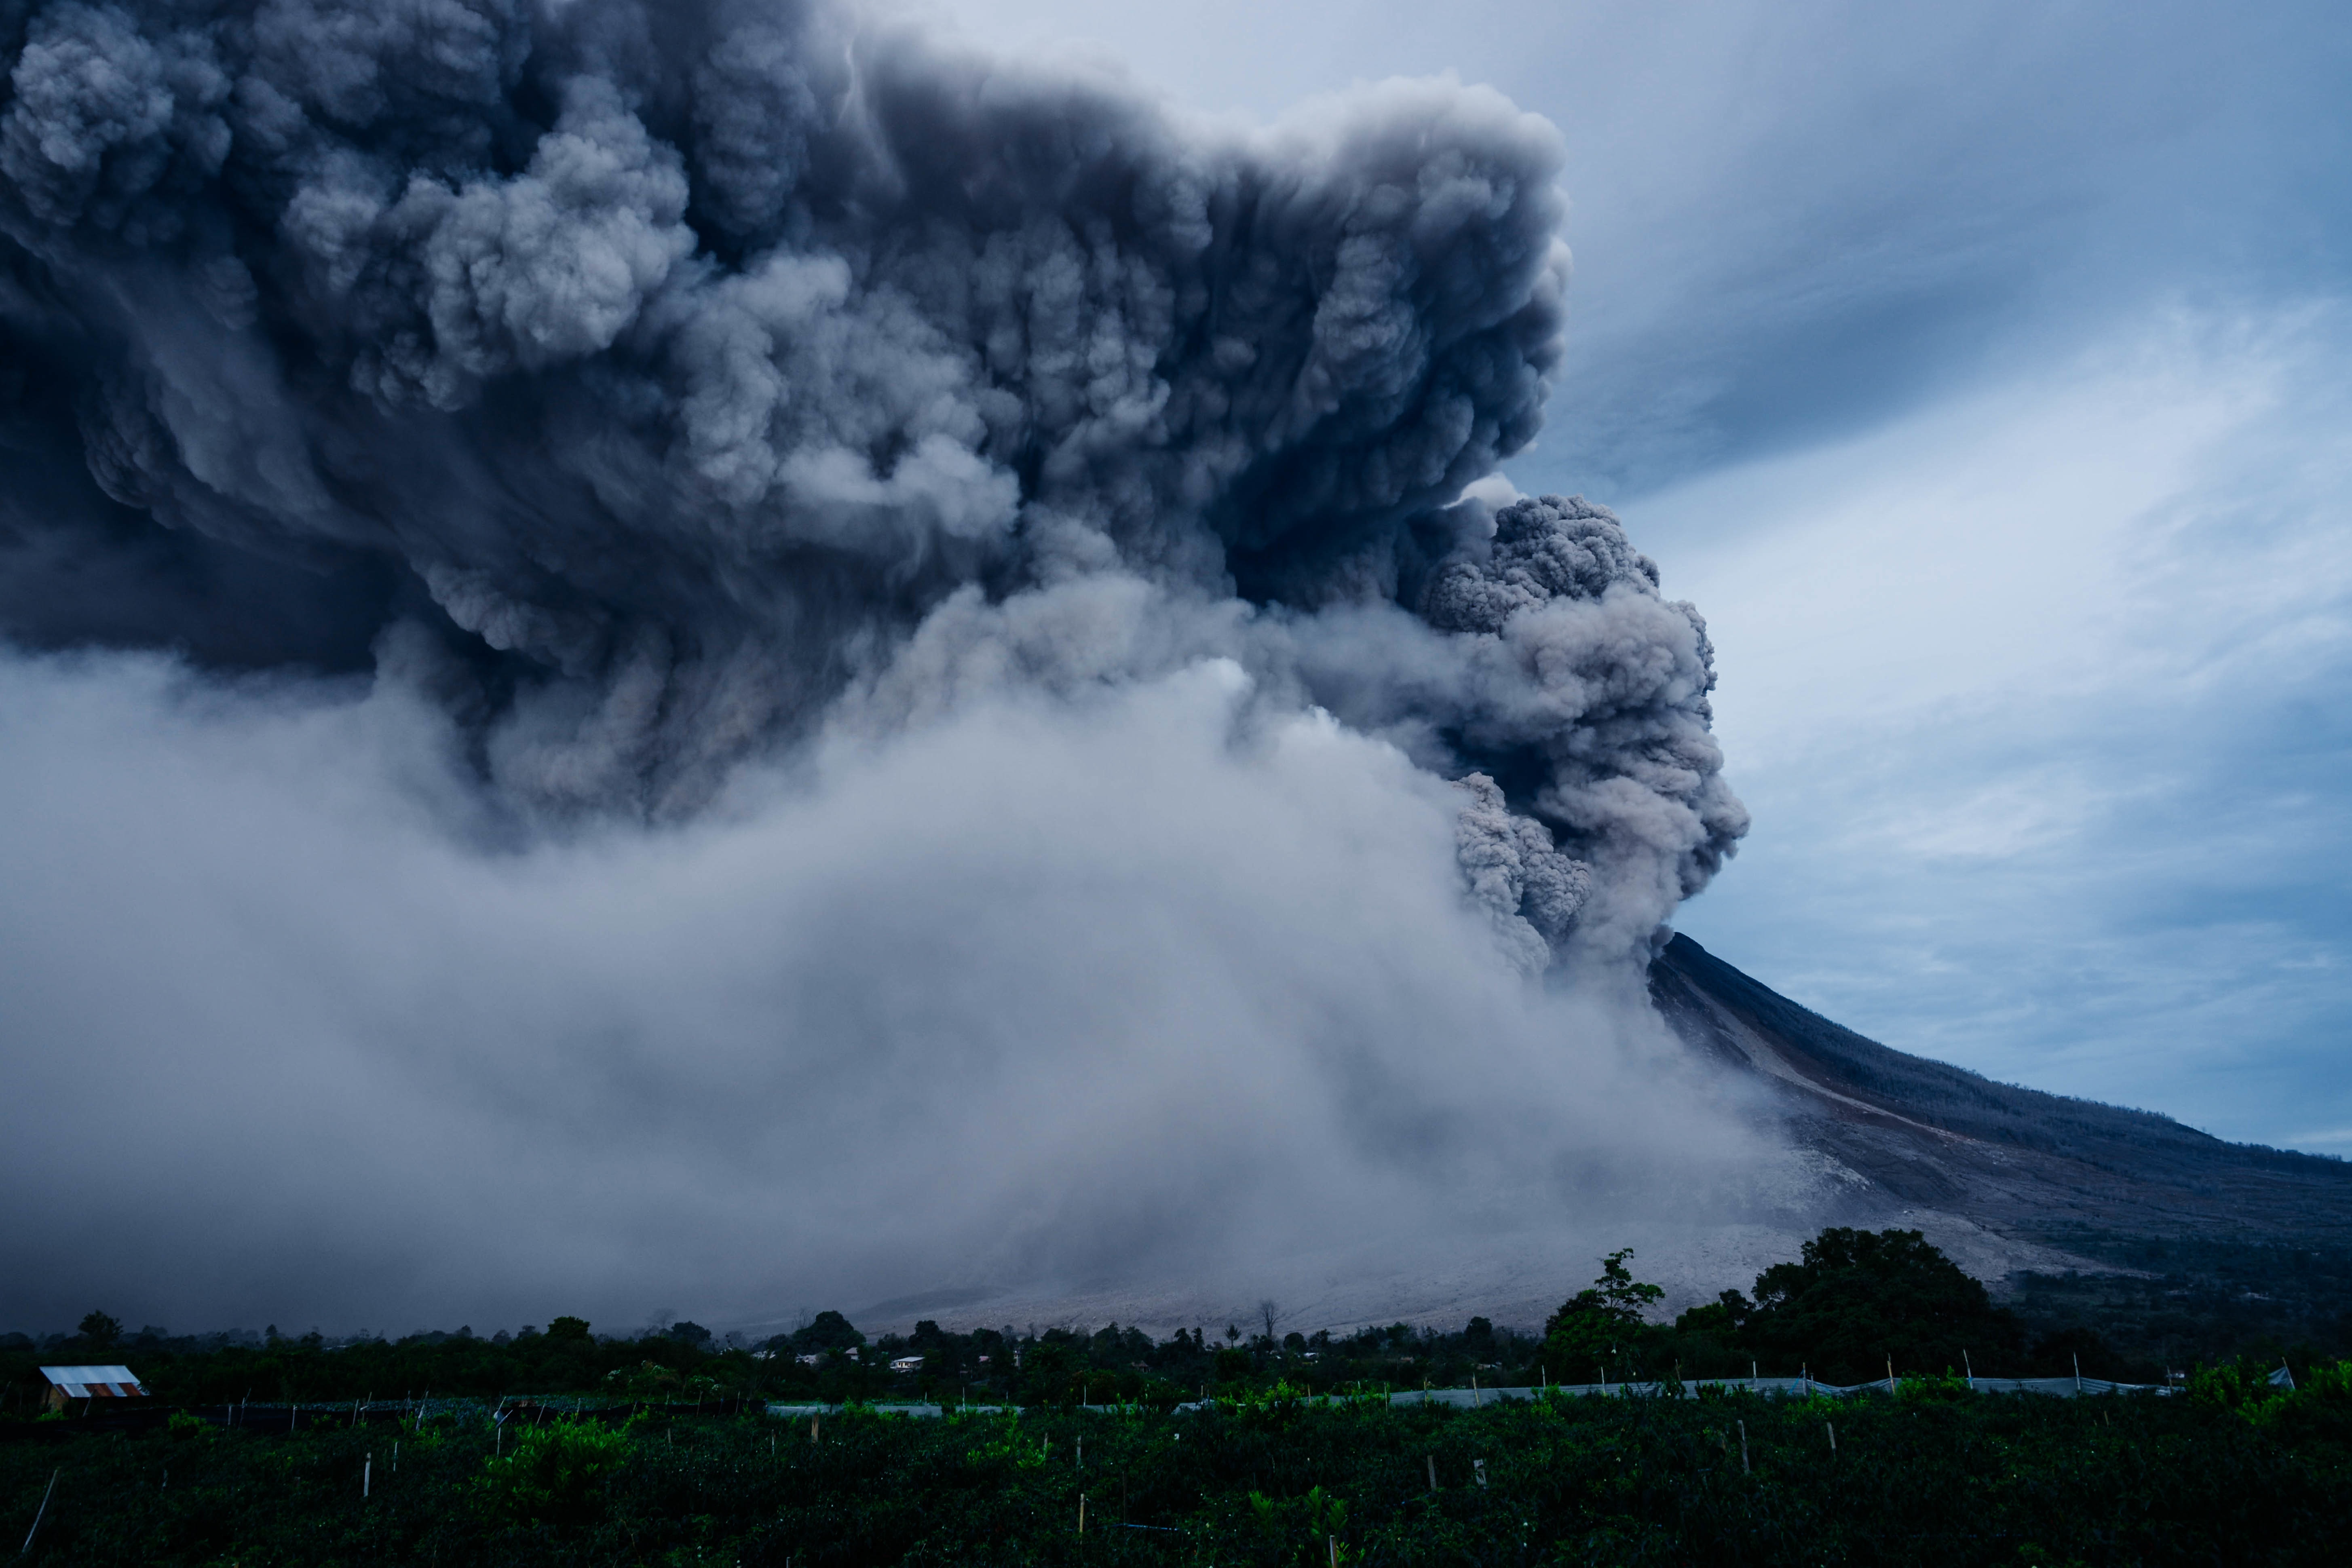
nature, mountain, cloud, atmosphere, weather, cumulus, volcano, landform, geographical feature, atmospheric phenomenon, atmosphere of earth, geological phenomenon, volcanic landform, types of volcanic eruptions